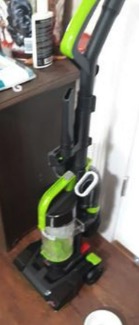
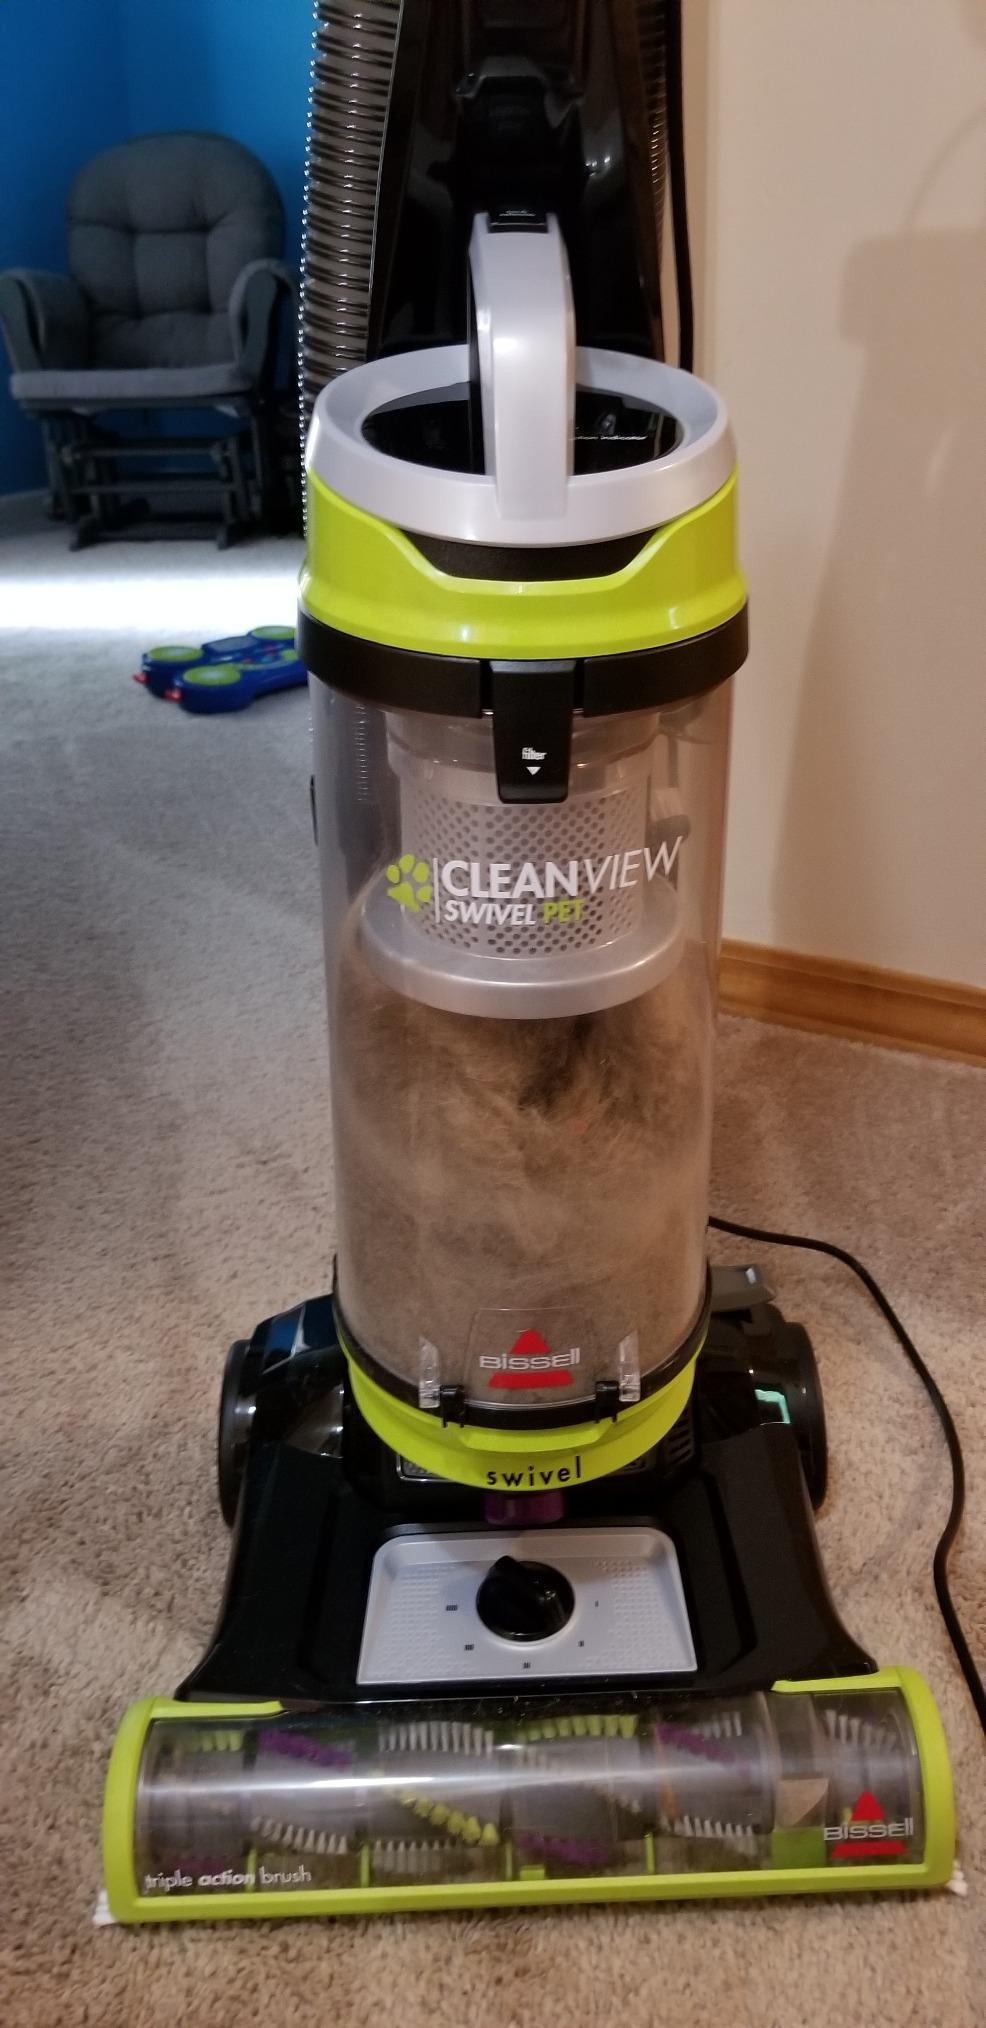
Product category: items_vacuum
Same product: no